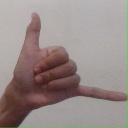
अक्षर: द